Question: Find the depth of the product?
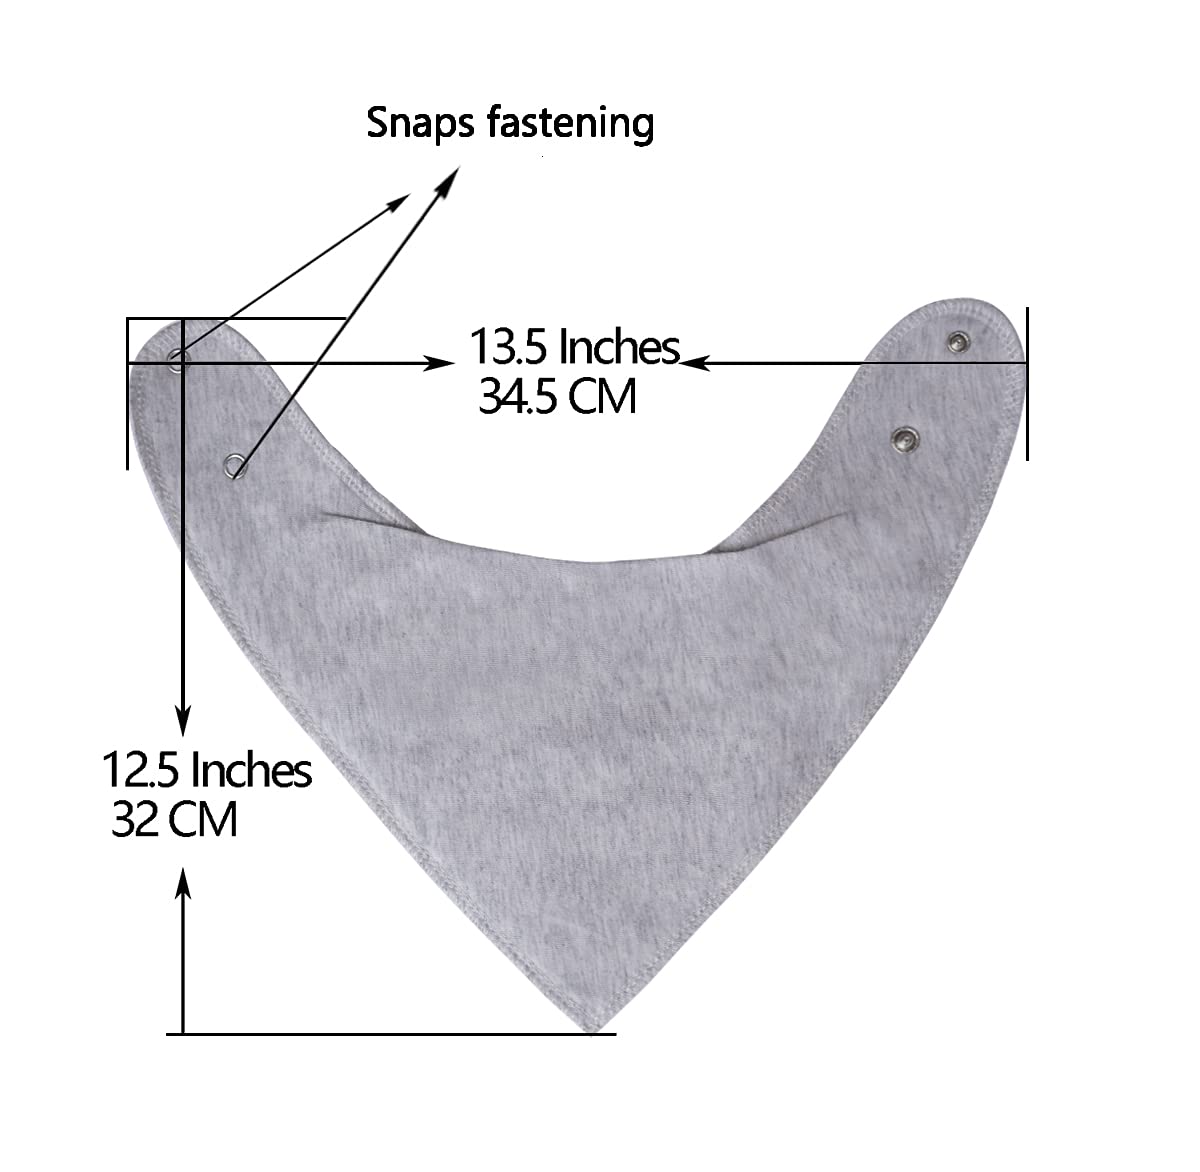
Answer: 34.5 centimetre